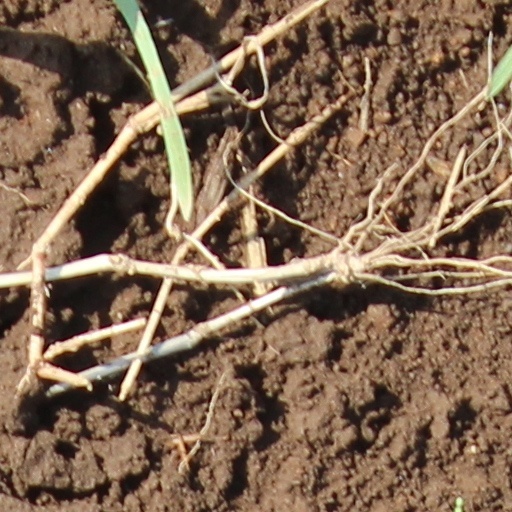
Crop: wheat